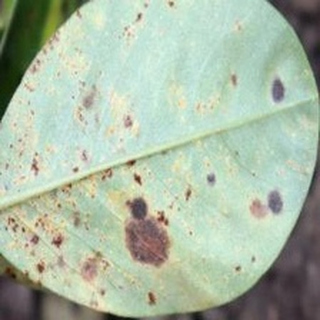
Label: groundnut_rust